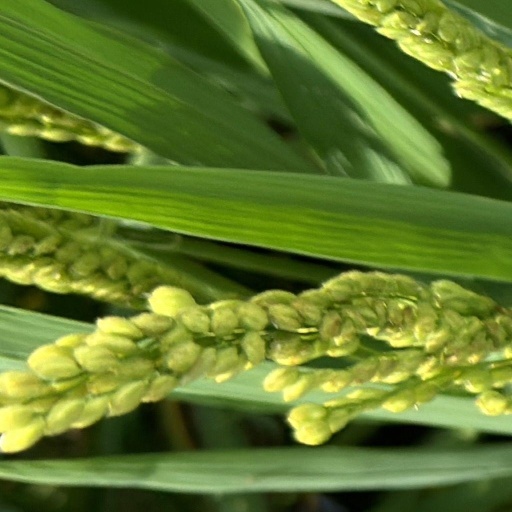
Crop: rice